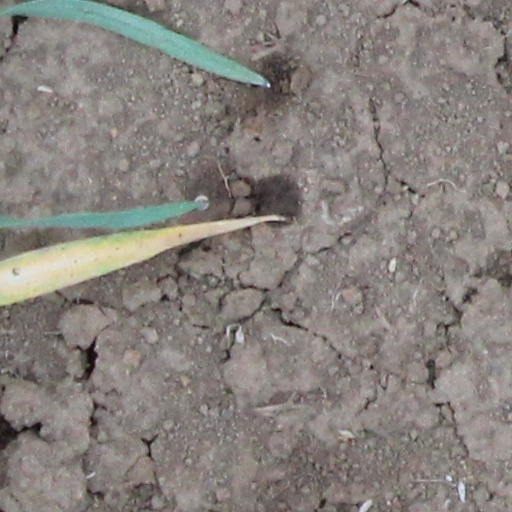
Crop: wheat